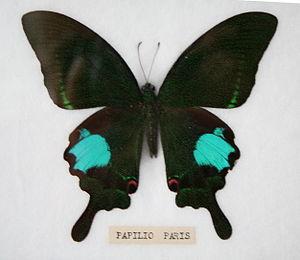
Papilio est un genre de lépidoptères de la famille des Papilionidae. Présent sur tous les continents, ce genre est particulièrement diversifié en Afrique, en Asie tropicale et en Amérique centrale.